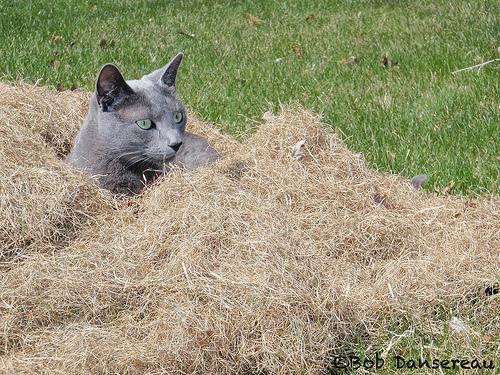
Breed: Russian Blue